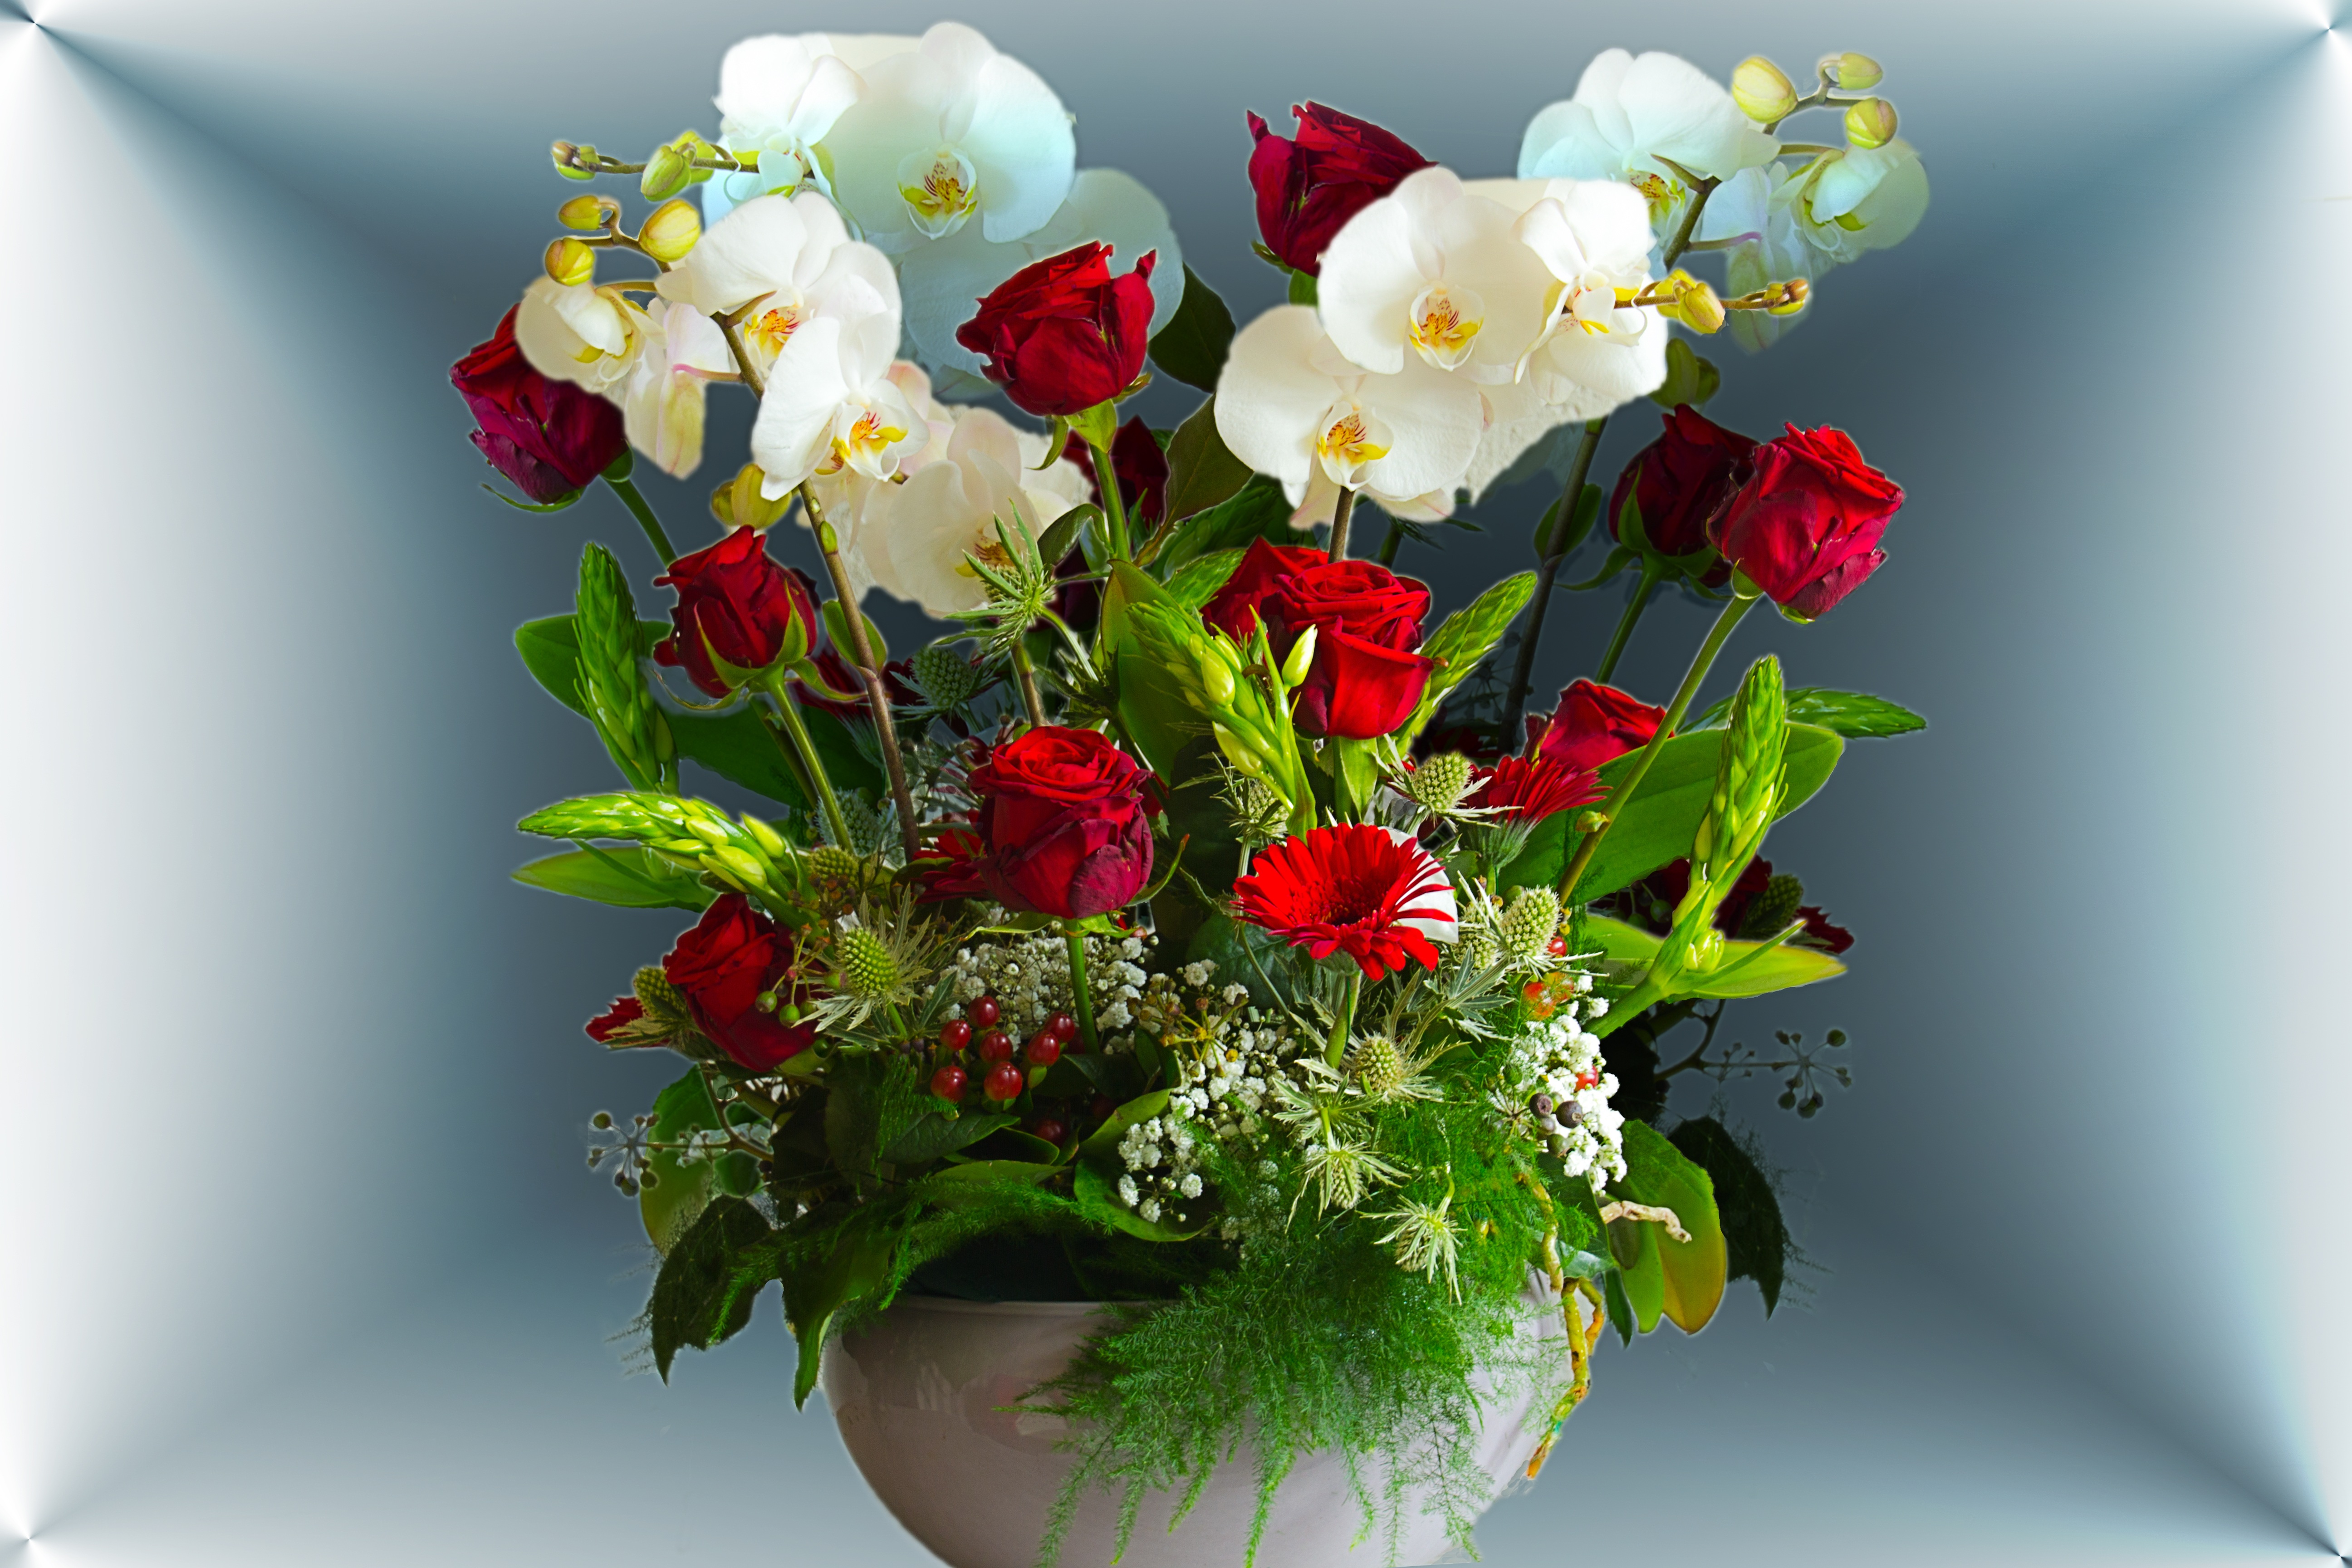
creative, plant, flower, petal, rose, flora, flower arrangement, flowers, floristry, flowering plant, margriet, flower bouquet, cut flowers, floral design, land plant, flower arranging